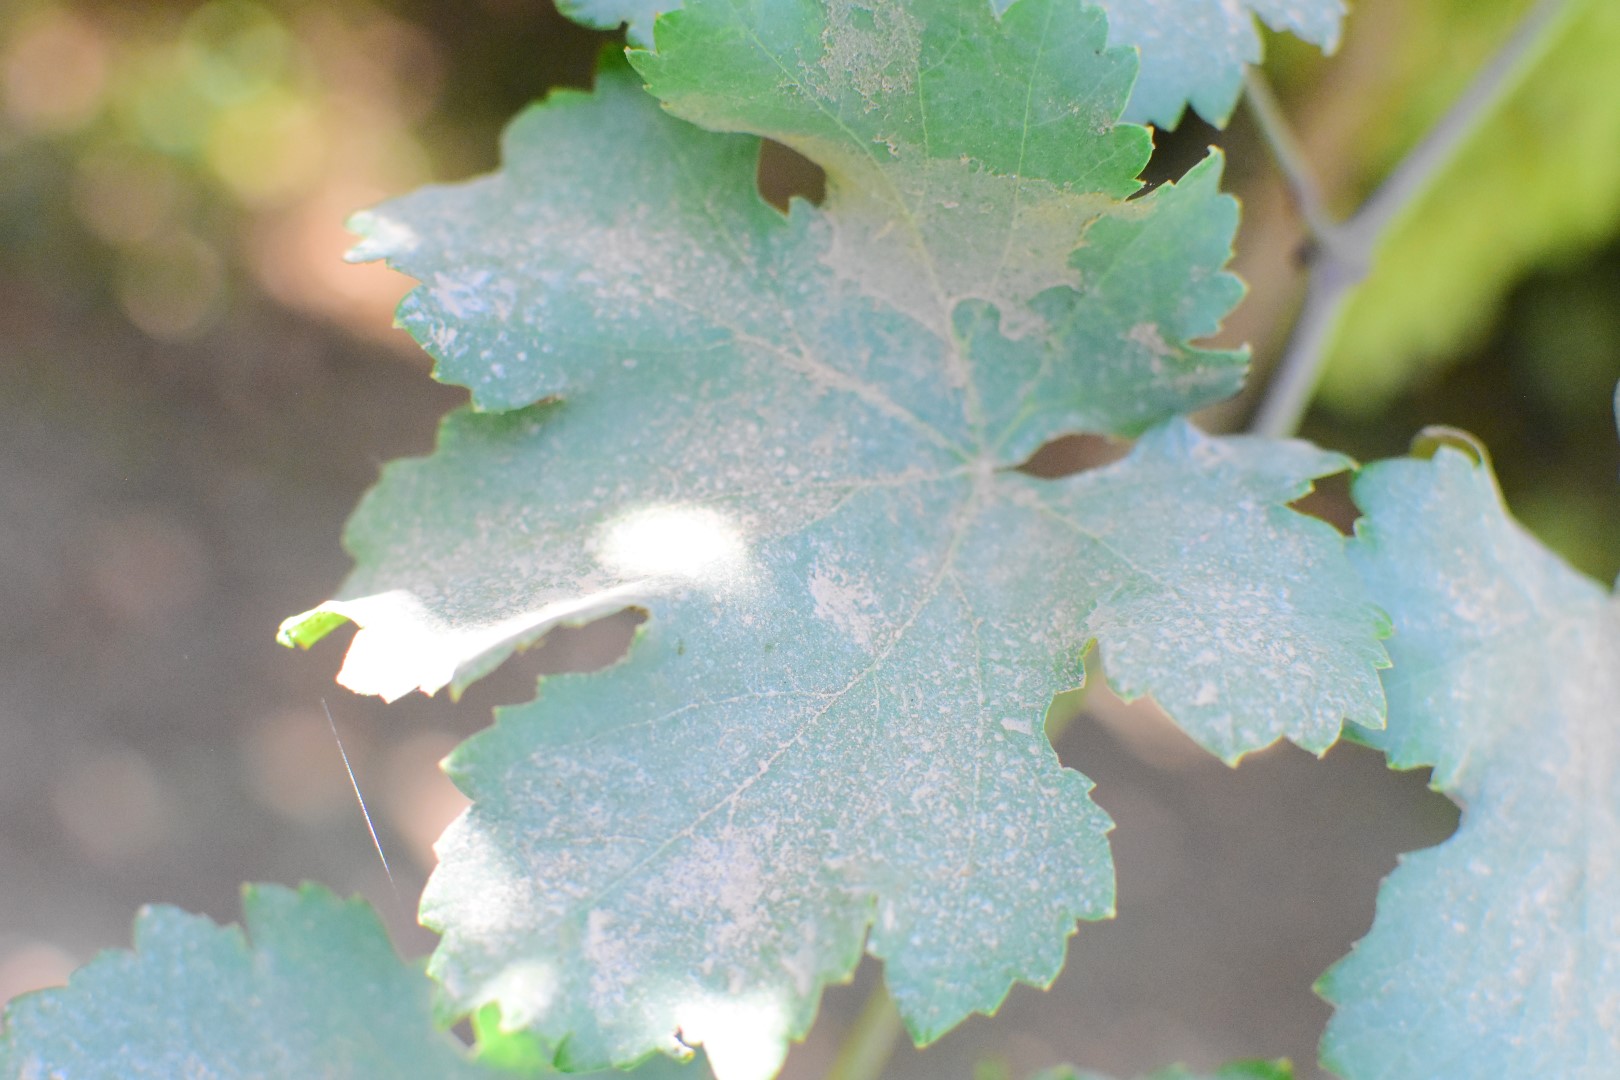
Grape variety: Deas Al-Annz